Daimler Straight-Eight engines

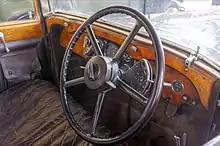
V26 gear selector and fascia

Daimler Straight-Eight engines were eight-cylinder in-line petrol engines made by the Daimler Company to power the largest and most expensive cars in their range. The Straight-Eight engines replaced Daimler's earlier Double-Six V12 engines. Unlike the Double-Six engines, which used sleeve valves based on the Knight patents, the Straight-Eights used conventional poppet valves in the overhead valve configuration.